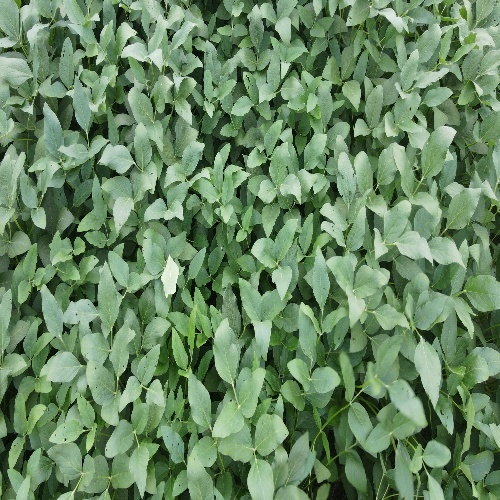
Label: Diabrotica_speciosa